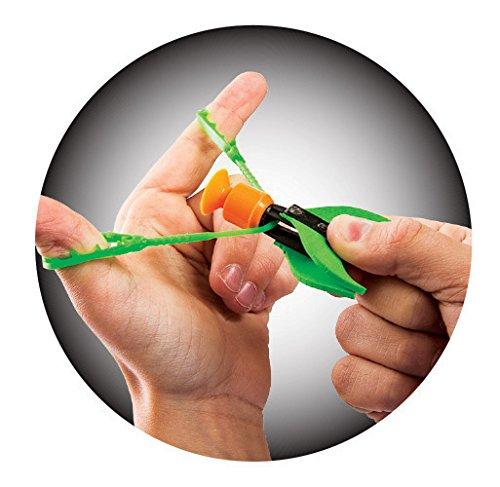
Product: Diggin Micro Missiles Target Set Toy
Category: Toys & Games | Sports & Outdoor Play | Blasters & Foam Play
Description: Comes with twelve Micro Missiles, two launchers and a target.
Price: $23.97
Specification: ProductDimensions:10x10x1inches|ItemWeight:14.4ounces|ShippingWeight:14.4ounces(Viewshippingratesandpolicies)|DomesticShipping:ItemcanbeshippedwithinU.S.|InternationalShipping:ThisitemcanbeshippedtoselectcountriesoutsideoftheU.S.LearnMore|ASIN:B01CIGX2DK|Itemmodelnumber:2003|Manufacturerrecommendedage:8yearsandup